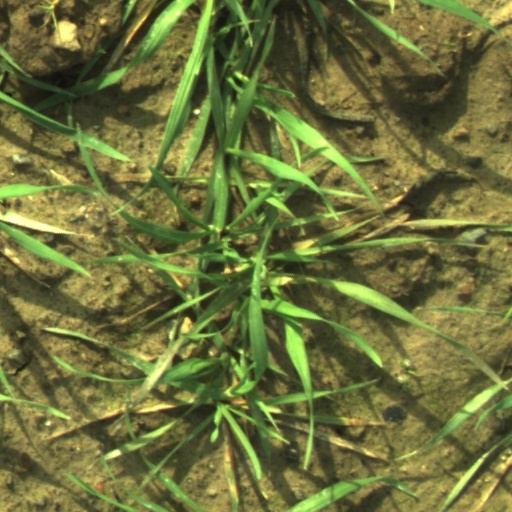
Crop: wheat